Answer in natural language. Which point is closer to the camera taking this photo, point A  or point B? Choose between the following options: A or B
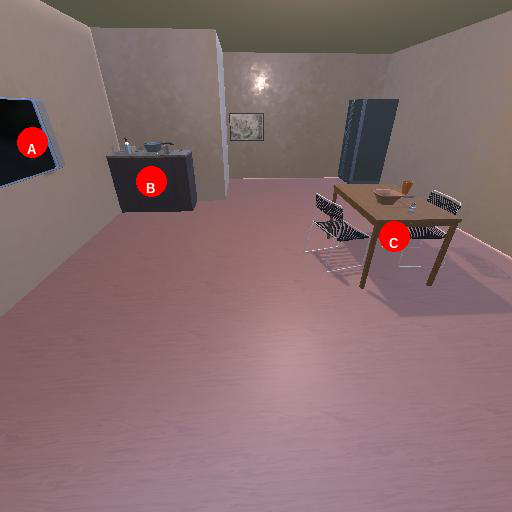
<answer>A</answer>